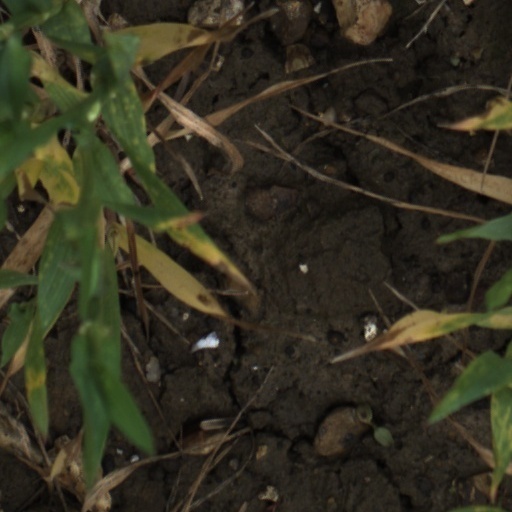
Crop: wheat